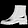
Label: Ankle boot